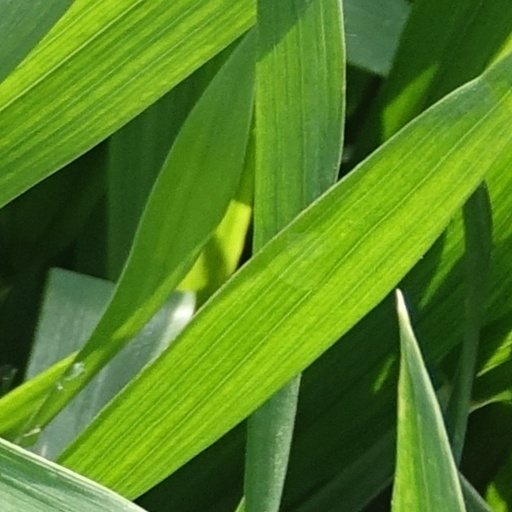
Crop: wheat